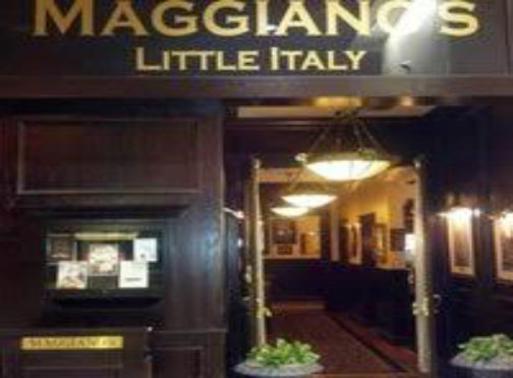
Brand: maggiano's little italy
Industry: Food